Environmental Research Satellite

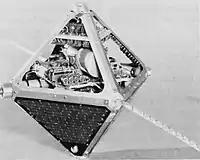
ERS-17, an ORS Mk. 3 satellite

The TRS Mk. 2 design was a tetrahedron measuring 21 cm on a side. Four were produced: ERS-11 through ERS-14, though only two were launched, both pick-a-back with primary USAF payloads. They were designed to operate for one year, at which point, an onboard timer would shut the satellites off.